Time travel

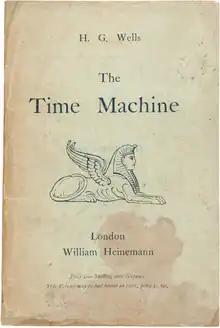
The first page of "The Time Machine" published by Heinemann

Time travel is the hypothetical activity of traveling into the past or future. Time travel is a concept in philosophy and fiction, particularly science fiction. In fiction, time travel is typically achieved through the use of a device known as a time machine. The idea of a time machine was popularized by H. G. Wells's 1895 novel "The Time Machine".